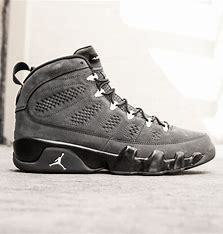
Brand: Jordan
Model: 9 Retro